Albert Gauthier de Clagny

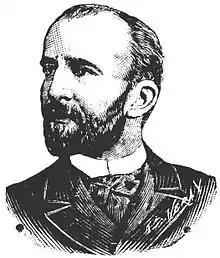
M. Gauthier (de Clagny) 1904

Albert Gauthier de Clagny (14 September 1853 – 16 December 1927) was a right-wing French politician during the period before World War I.